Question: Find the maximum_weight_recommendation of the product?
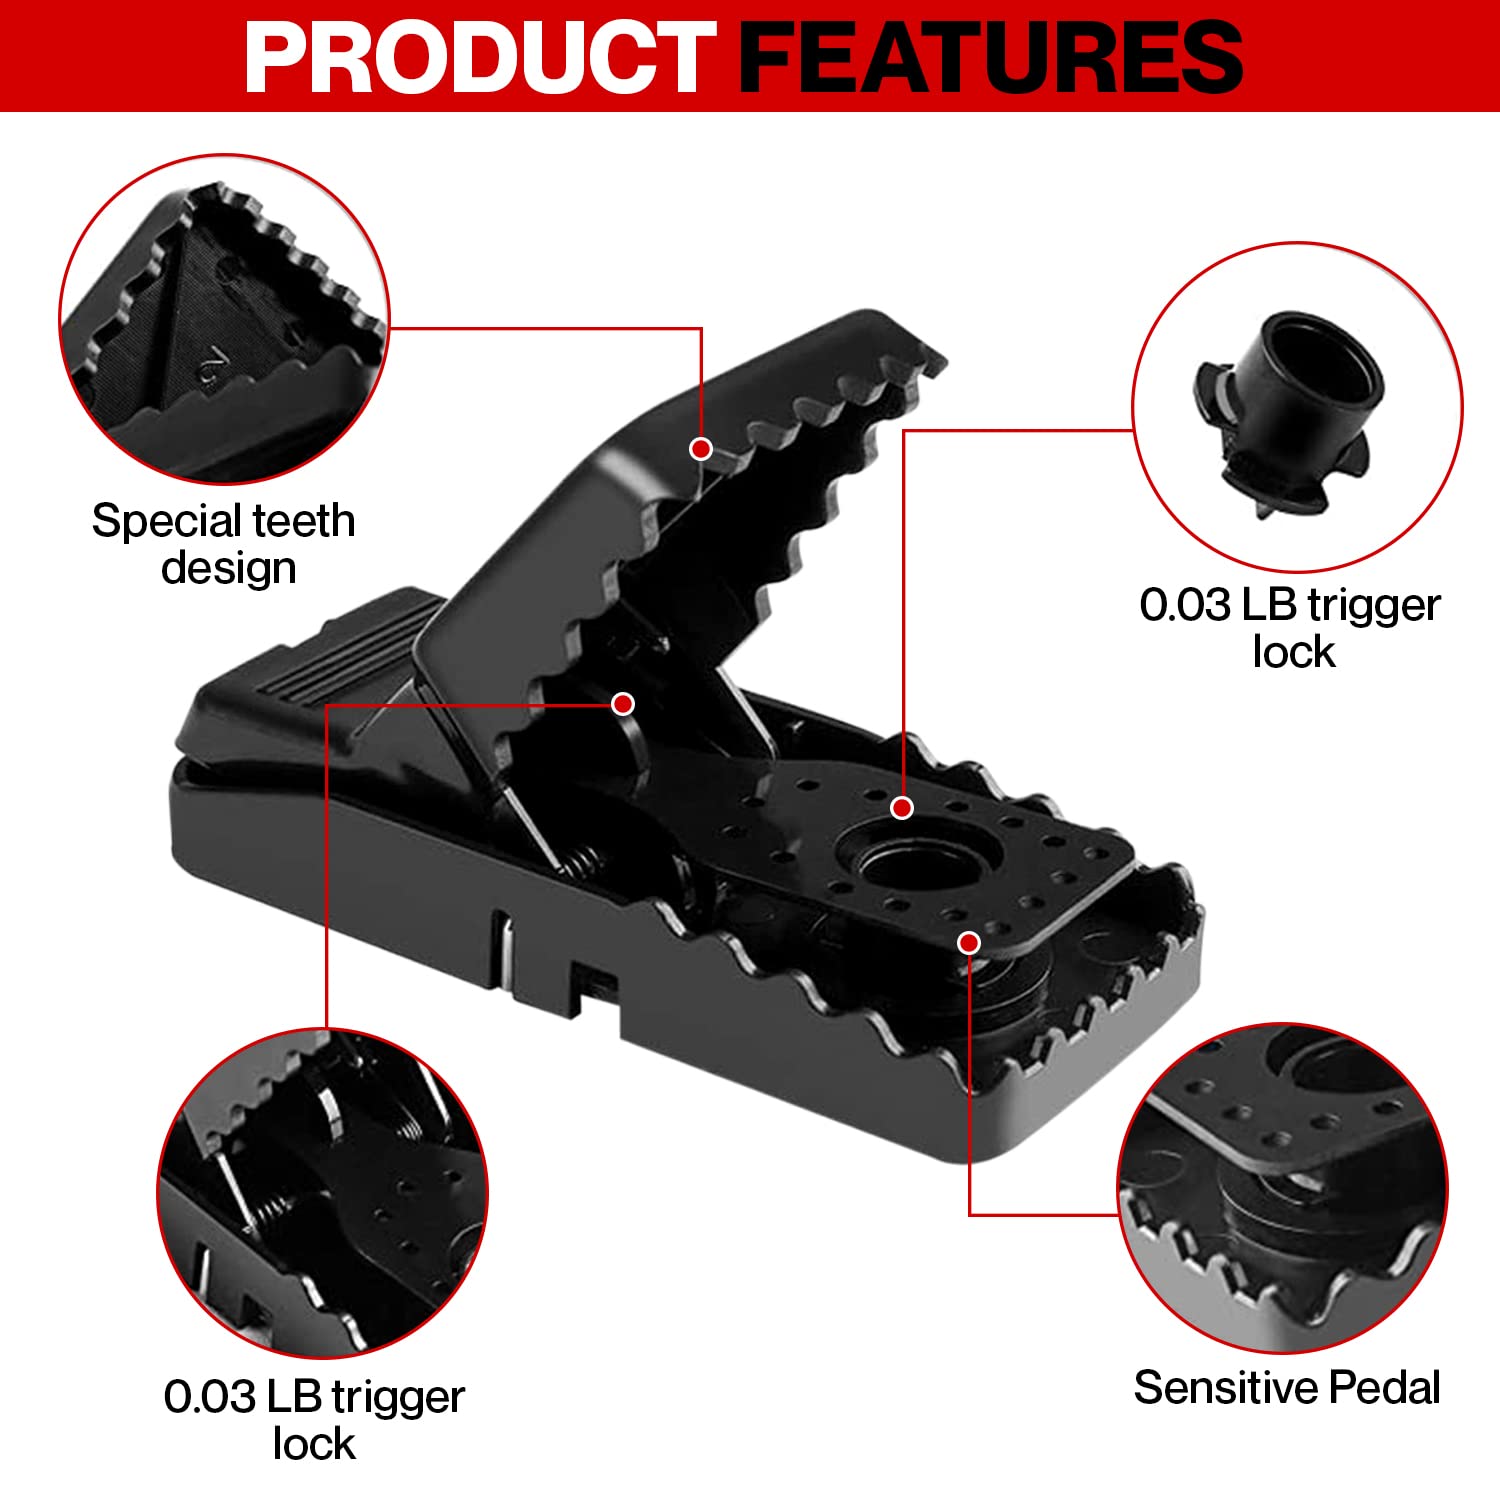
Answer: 0.03 pound